Reading Hardware Company

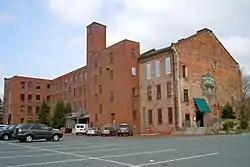
Reading Hardware District, April 2011

The Reading Hardware Company, also known as "The Hardware," is an historic, American factory complex and national historic district that is located in Reading, Berks County, Pennsylvania.